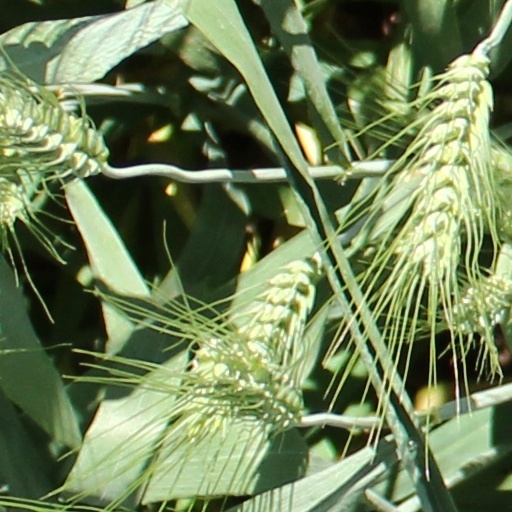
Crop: wheat